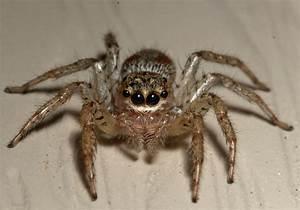
spider